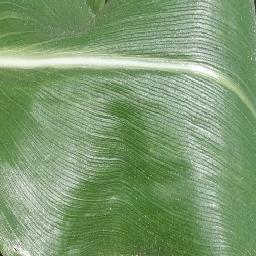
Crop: corn
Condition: (maize)_healthy